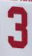
Number: 3